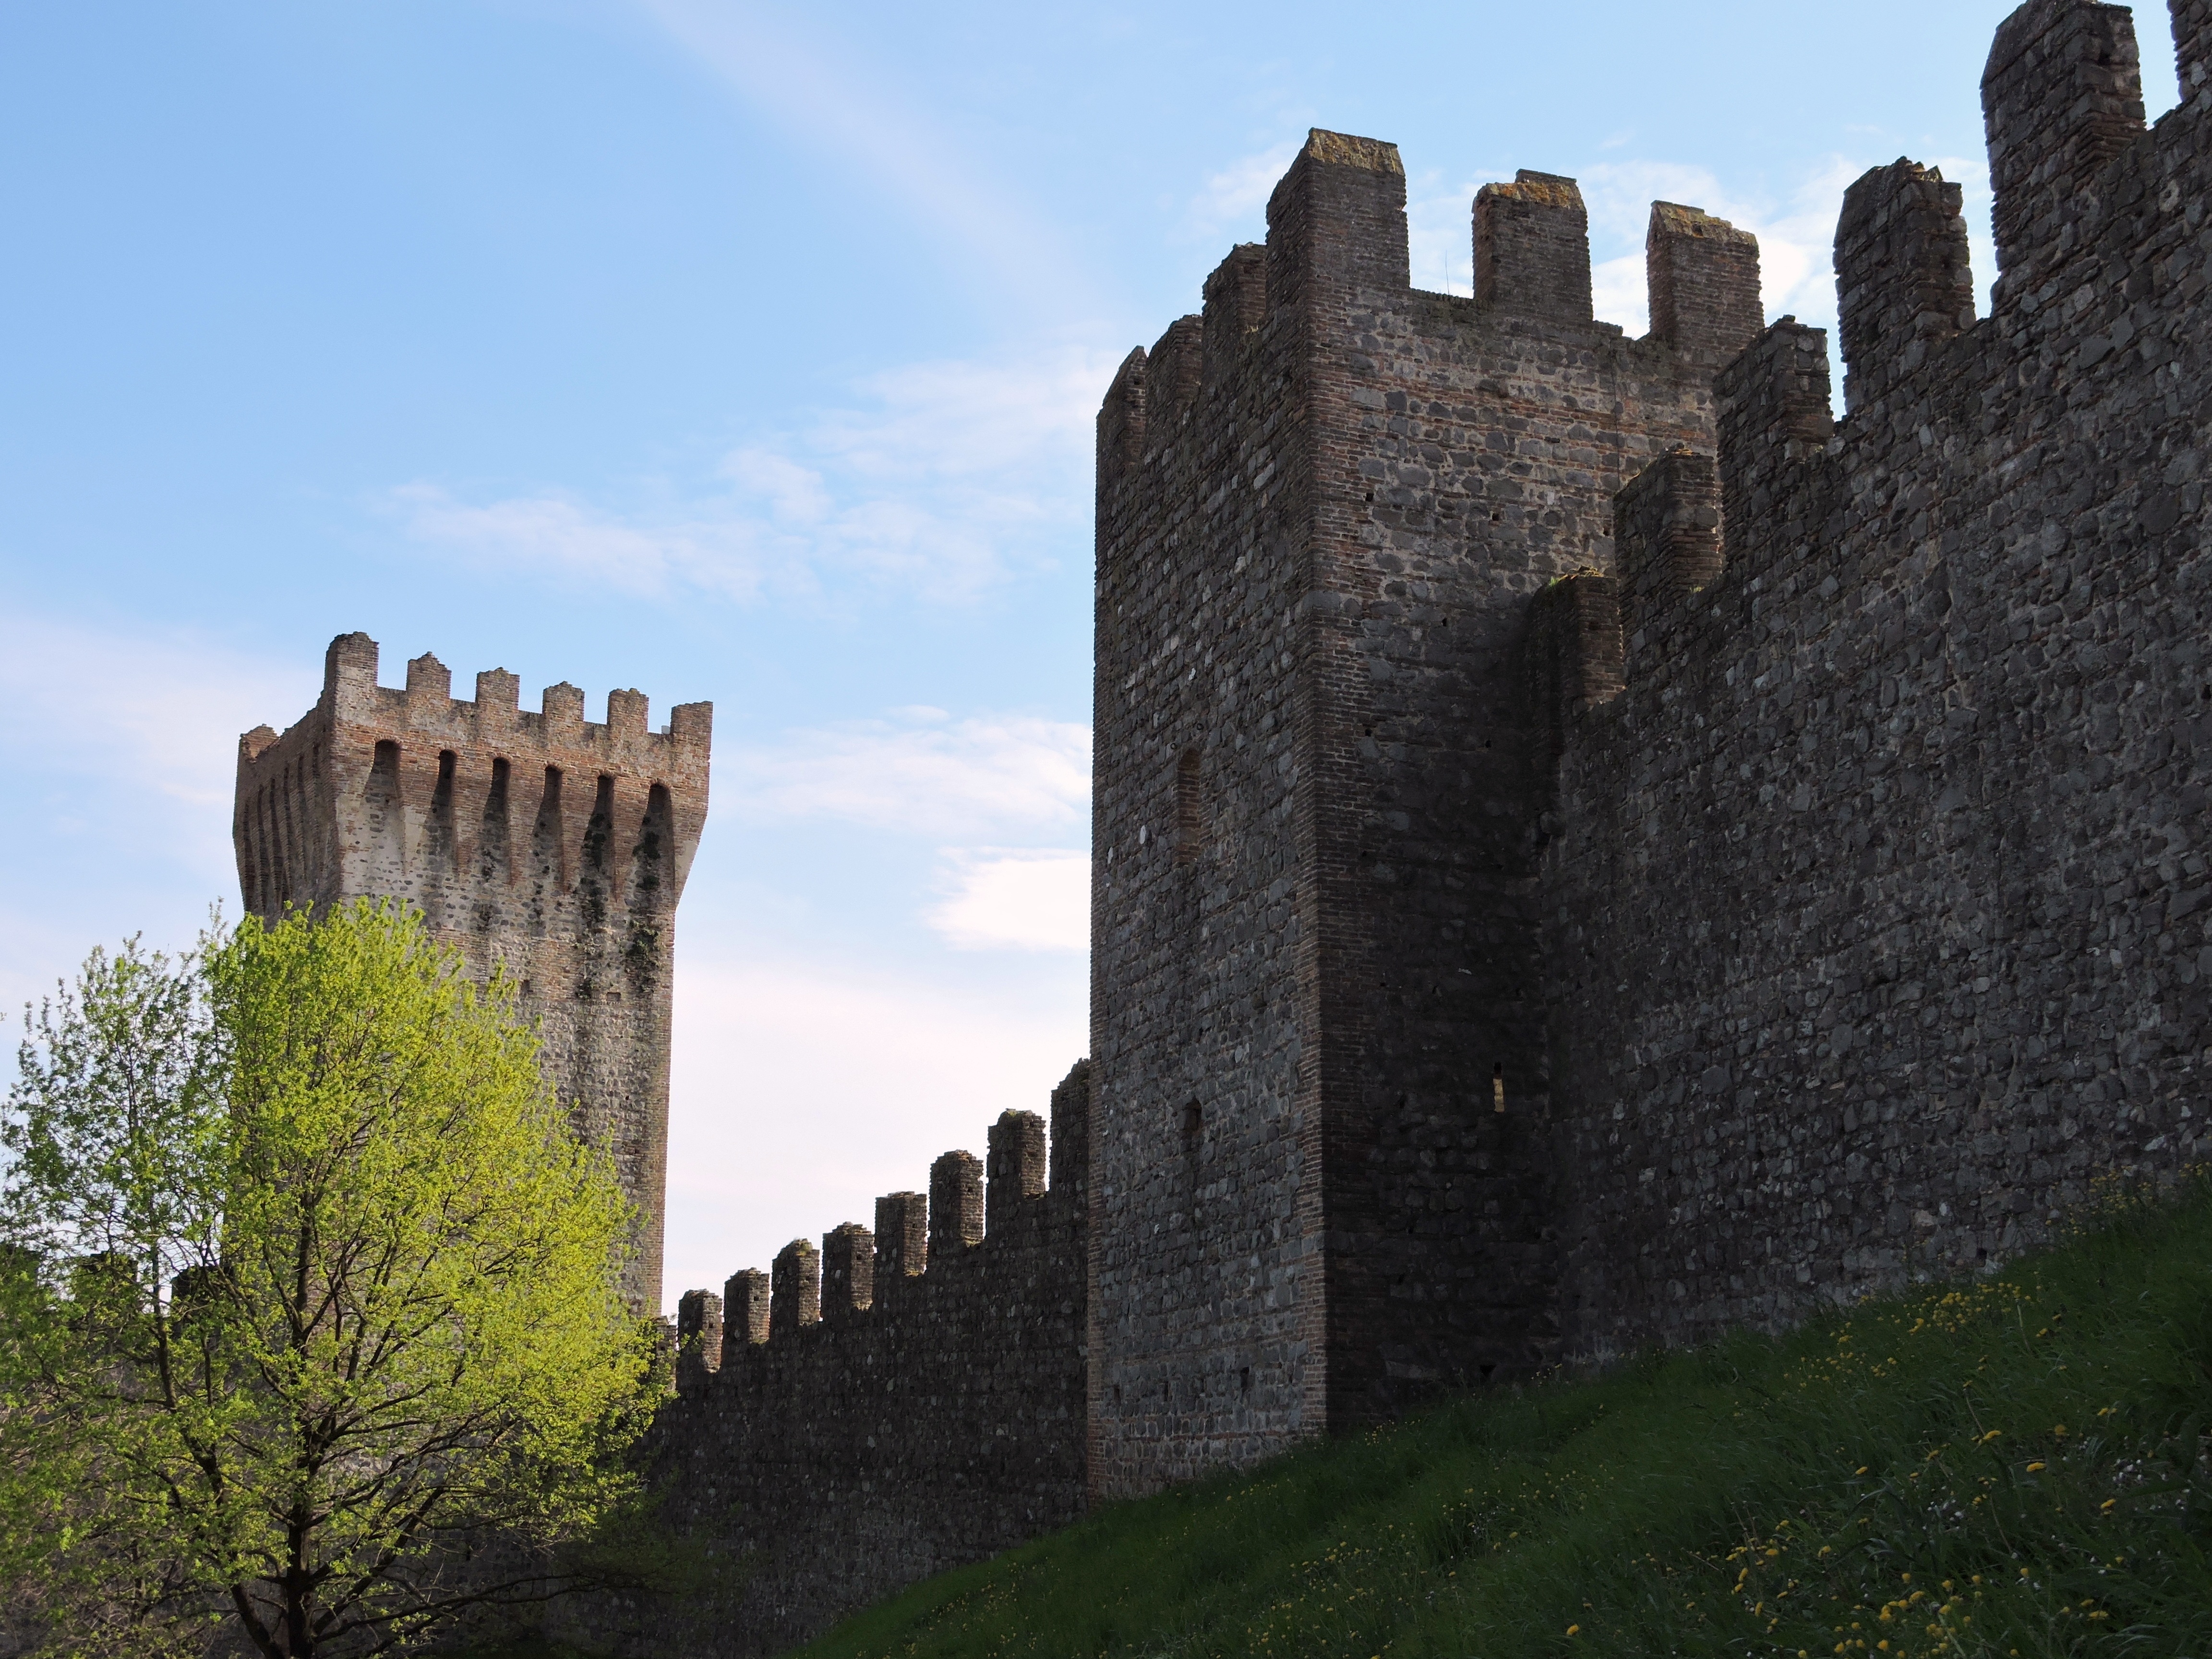
tree, building, chateau, wall, green, castle, landmark, italy, fortification, ruins, monastery, walls, torre, abbey, middle ages, moat, este, historic site, ancient history